Take Care

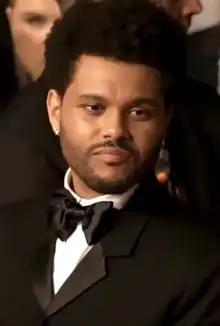
Canadian singer The Weeknd ("pictured" in 2023), stated he “gave up almost half of [his] album” to Drake for "Take Care". Drake claimed the statement to be false.

Canadian singer The Weeknd stated in a 2013 interview that half of the tracks he had written for his 2011 debut mixtape "House of Balloons" did happen to end up on "Take Care". The singer said he “gave up almost half of [his] album” but that he is “thankful” because he would not know where he would be if it “wasn’t for the light [Drake] shined on [him].” Drake and the album's producer Noah "40" Shebib claimed the statement to be false. Several producers were revealed to be working with Drake on "Take Care" other than Noah "40" Shebib (who is the main producer of the album), including T-Minus, the xx's Jamie Smith and Boi-1da (who is a long-time Drake collaborator). He had initially recruited 9th Wonder for the album. He even appeared on 9th's documentary "The Wonder Year" and expressed his desire to make a number one hit with him, however, in an interview about a month prior to the slated release date, 9th said that he was not on the album. 9th states that was a part of the reason, because he was going through an A&R and playing beats for them as opposed to the artist himself, which he is opposed to. Drake had also been planning on having Q-Tip, DJ Premier, and the Neptunes as producers on the album, but those projects fell through as well. Several artists were confirmed as collaborators with Drake on "Take Care" consist of Stevie Wonder, Kendrick Lamar, Chantal Kreviazuk, André 3000, Rick Ross, Lil Wayne, Nicki Minaj and Rihanna. He had initially reached out to Phonte of the group Little Brother (who is a major influence on his career). The track was made for "Take Care", but did not make it for the album, due to an issue he had with the producer. Drake admits in an interview to "dropping the ball" on the project and is optimistic about a future collaboration with Phonte. Another planned collaboration that never came to fruition would have featured Justin Timberlake. Reflecting on the unreleased song, Drake remarked: "It was solid, a solid little look. But he's so immersed in the acting thing, and I don't blame him, he's doing great at it. He was just like, 'I really want to work. I just can't do it right now. But we'll work as soon as I'm back in the studio.'" They later collaborated on the song "Cabaret" for Timberlake's 2013 album "The 20/20 Experience - 2 of 2".